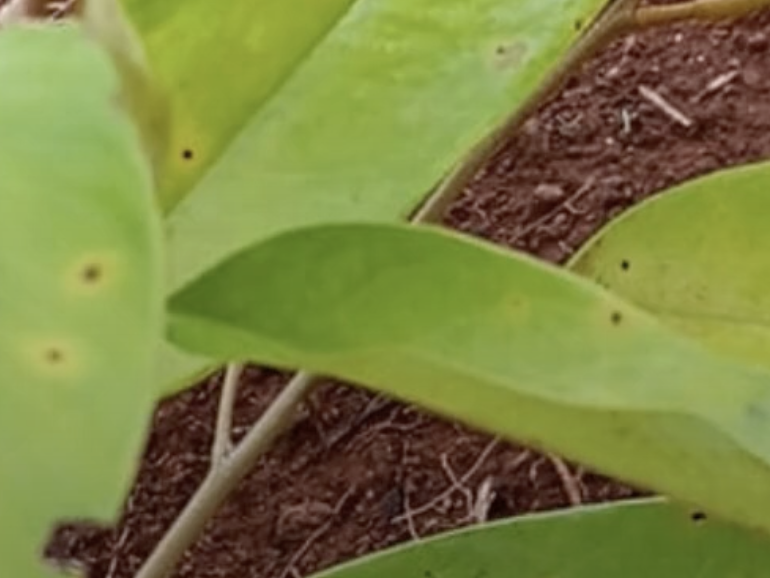
Label: canker_disease